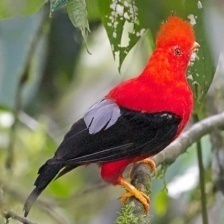
Species: COCK OF THE  ROCK
Scientific name: RUPICOLA